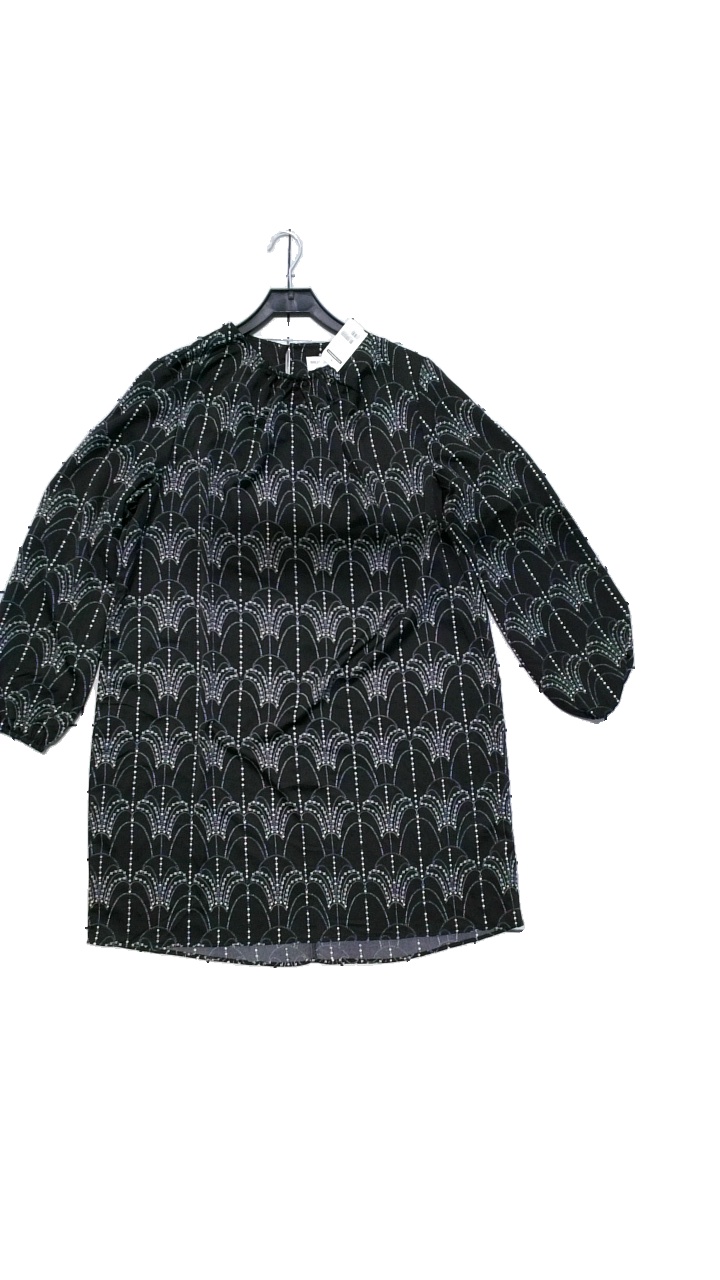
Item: Dress (Ladies)
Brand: Holly And Whyte (lindex)
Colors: Black, White
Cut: Regular, Long, Loose
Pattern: Geometric print
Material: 100% polyester
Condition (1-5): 4
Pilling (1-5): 5
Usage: Reuse
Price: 100-150